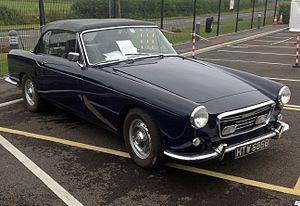
La Bristol 407 est une voiture de luxe produite par le fabricant Britannique Bristol Cars entre 1961 et 1963. C'était la première Bristol à être faite sous la nouvelle administration après leur séparation de la Bristol Aeroplane Co., qui a construit toutes les Bristol précédentes.